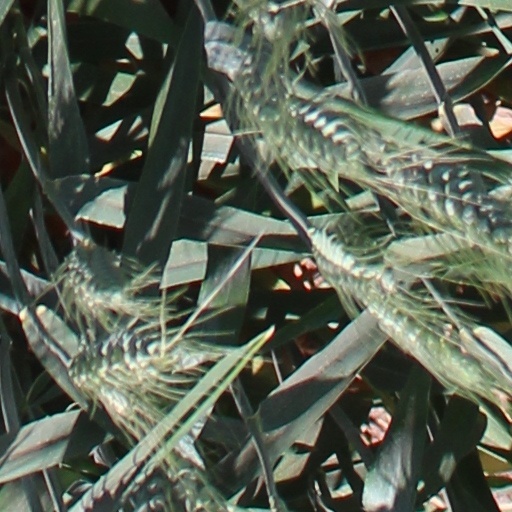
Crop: wheat